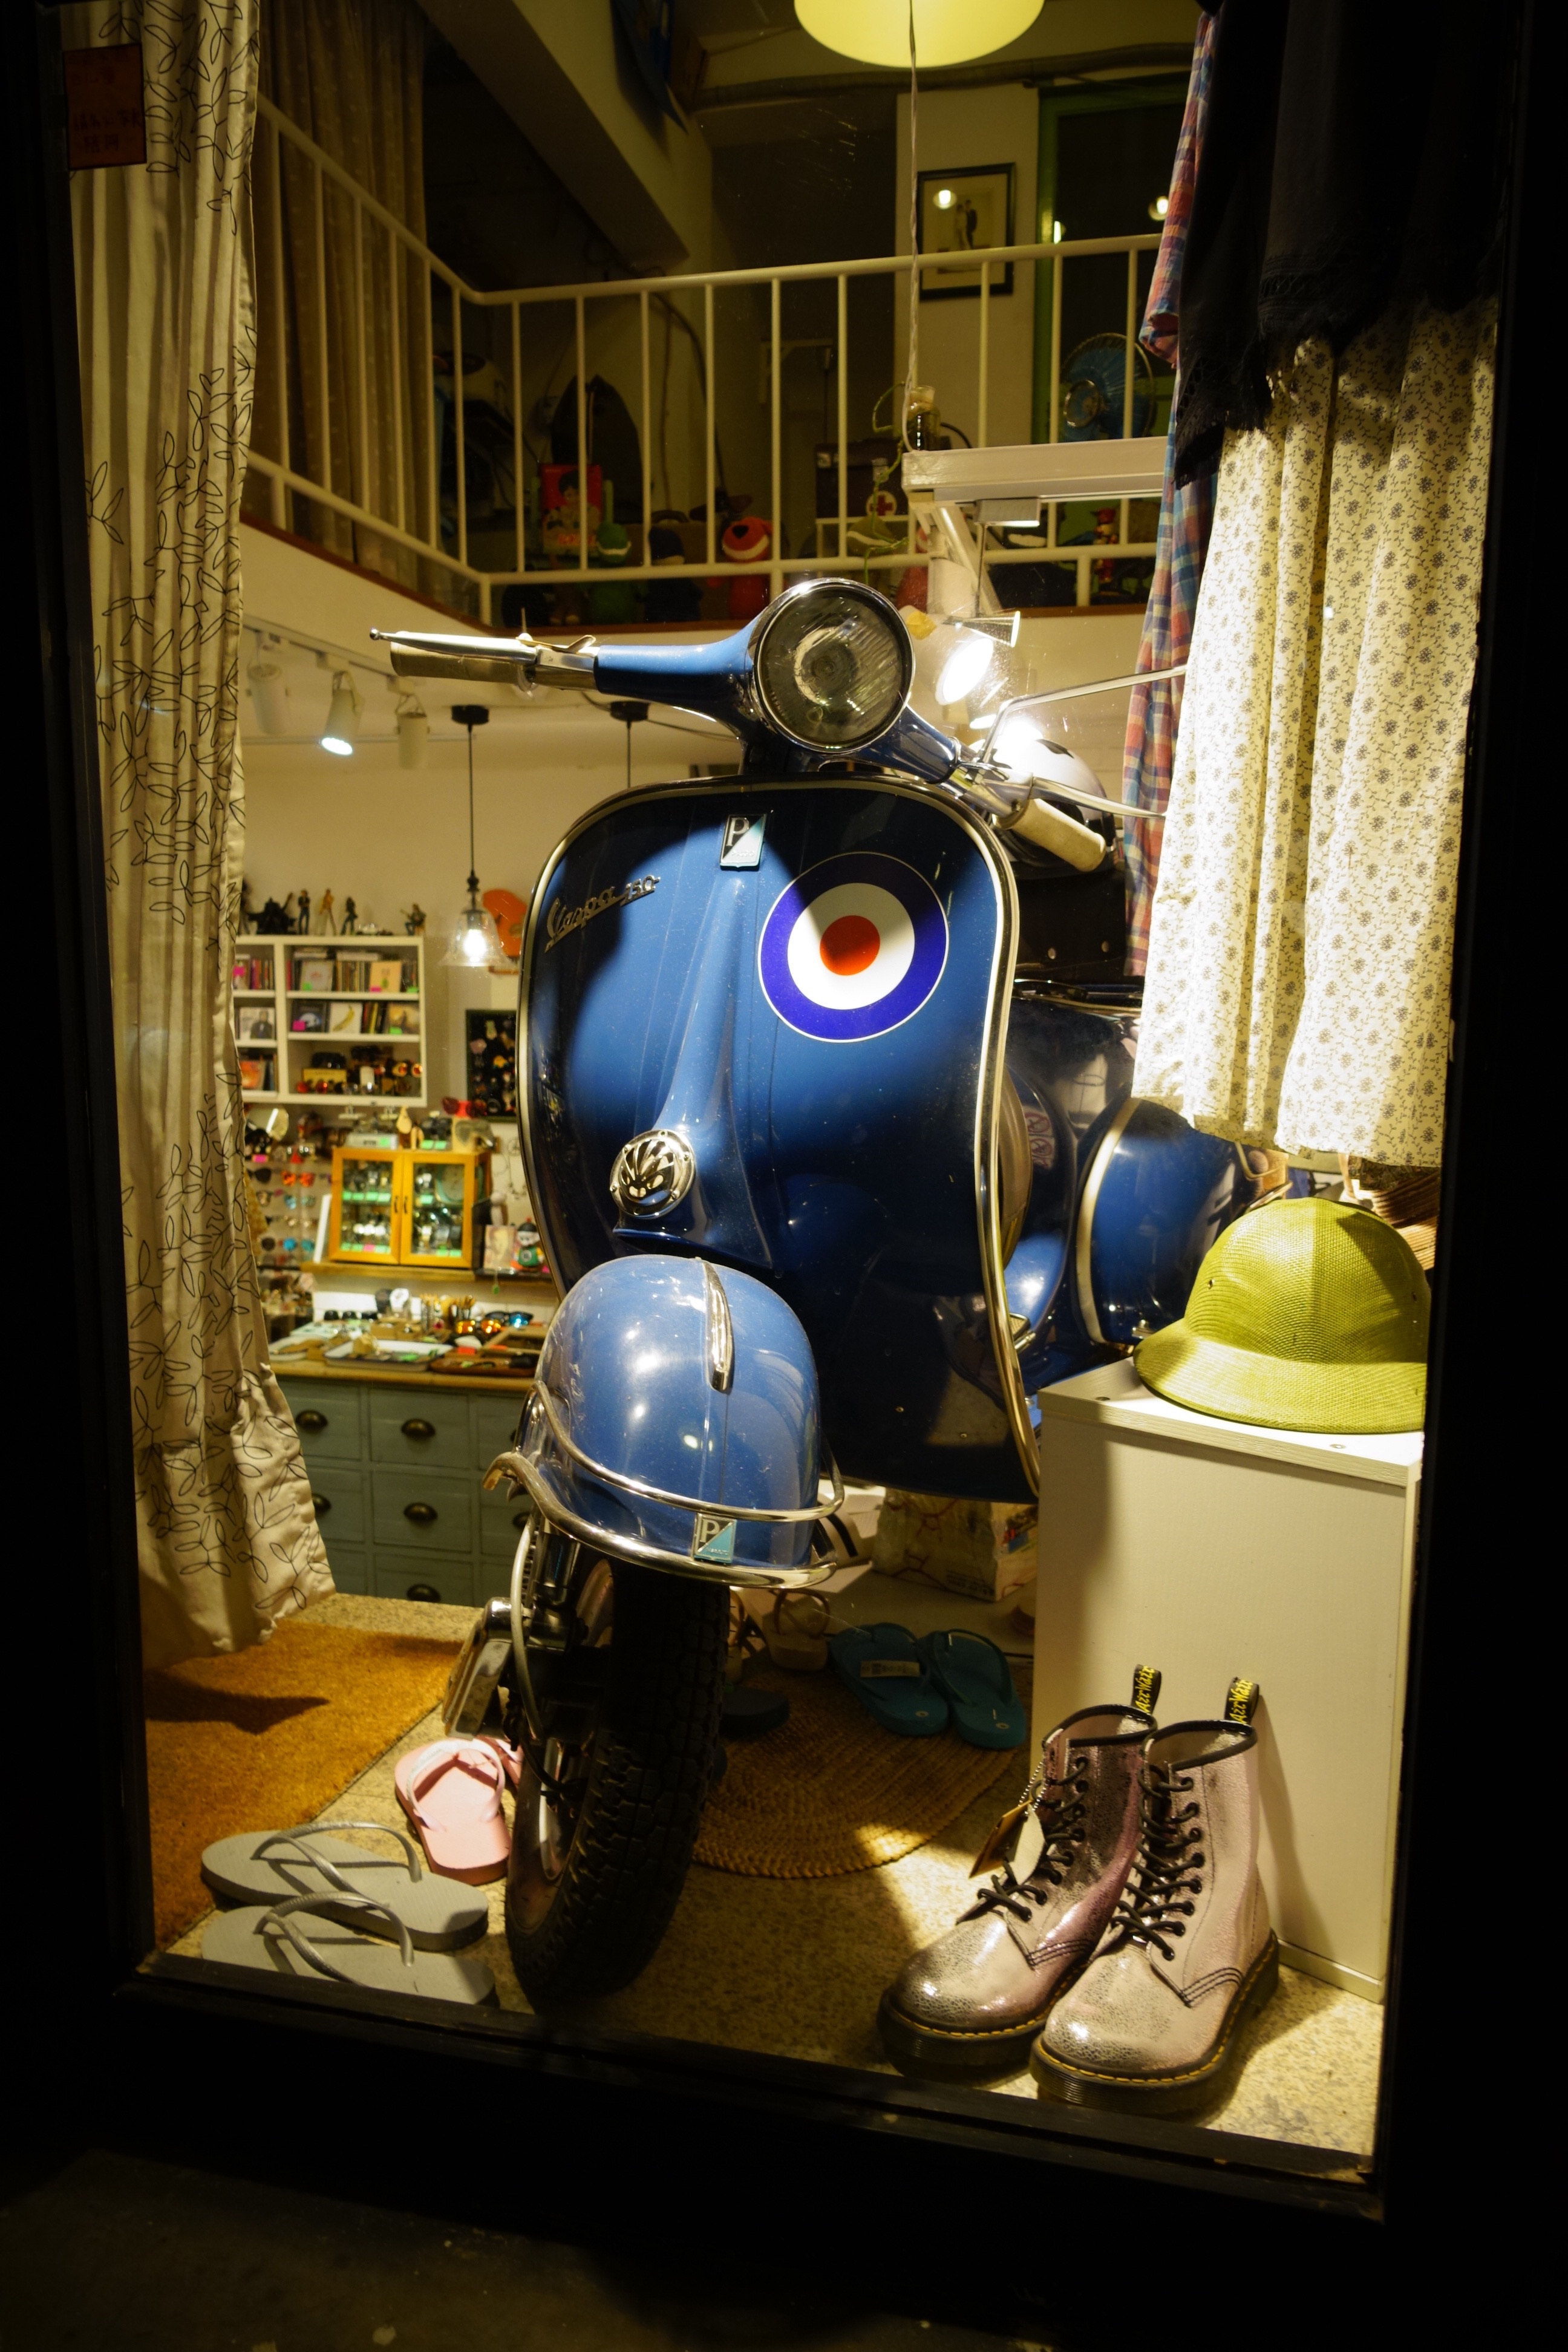
vintage, retro, vehicle, clothing, art, locomotive, image, costume, the shop window, art films